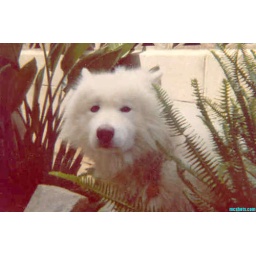
my dog &amp;quot;ishka&amp;quot; at my parents home in 1975..... i think i shot this with my first camera.... pentax spotamatic